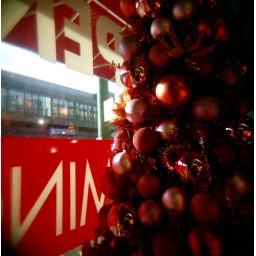
There is a red Christmas tree in the window of the new Loomis Art Supply store on Broadway.